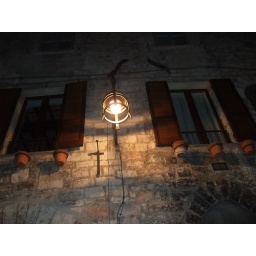
Night view of window house in Assisi, Umbria Italy